Light Blast

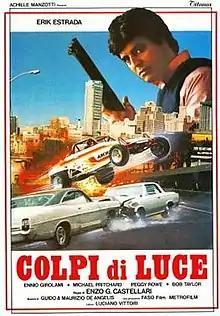
Promotional release poster

Colpi di luce (internationally released as Light Blast) is a 1985 Italian science-fiction action film directed by Enzo G. Castellari. It stars Erik Estrada alongside Peggy Rowe, whom he would soon marry in Rome.